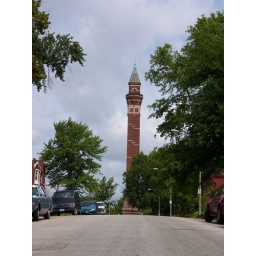
College Hill: Bissell tower rising over the hill